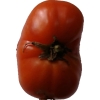
Label: tomato